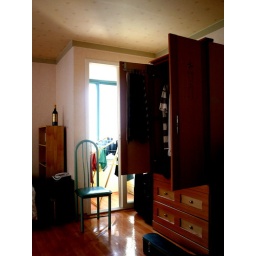
That cute little room in the corner with the window in it is where I hang my laundry to dry.